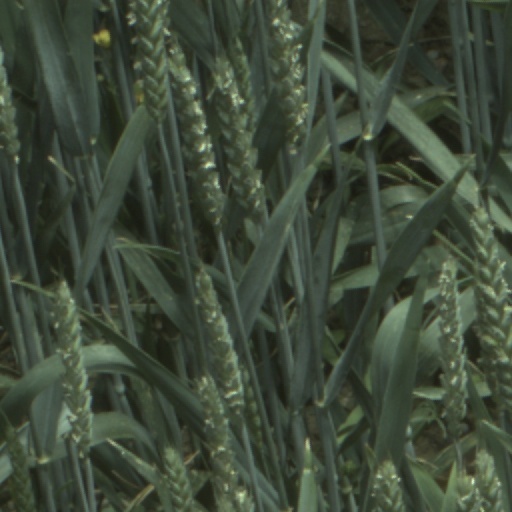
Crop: wheat